Hattie McDaniel

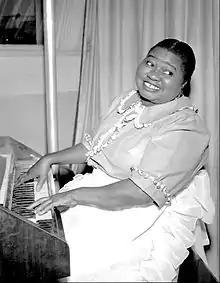
McDaniel as Beulah in August 1951, a year before her death

For her performance as the enslaved house servant who repeatedly scolds her owner's daughter, Scarlett O'Hara (Vivien Leigh), and scoffs at Rhett Butler (Clark Gable), McDaniel won the 1939 Academy Award for Best Supporting Actress, the first Black actor to have been nominated and win an Oscar. "I loved Mammy", McDaniel said when speaking to the white press about the character. "I think I understood her because my own grandmother worked on a plantation not unlike Tara". Her role in "Gone with the Wind" had alarmed some whites in the South; there were complaints that in the film she had been too "familiar" with her white owners.